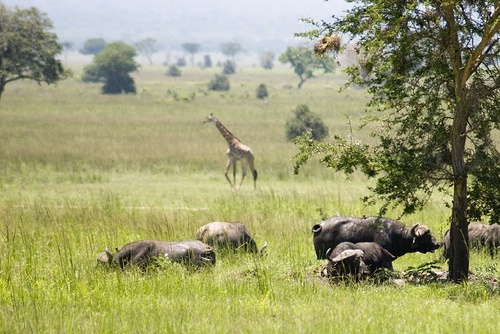
a giraffe is off running in a field
A giraffe is walking alone through the field.
Many animals in a grassy area with trees.
A giraffe is walking along the field in the far distance as hippos are laying the grass in the foreground.
A herd of water buffalo in the foreground.